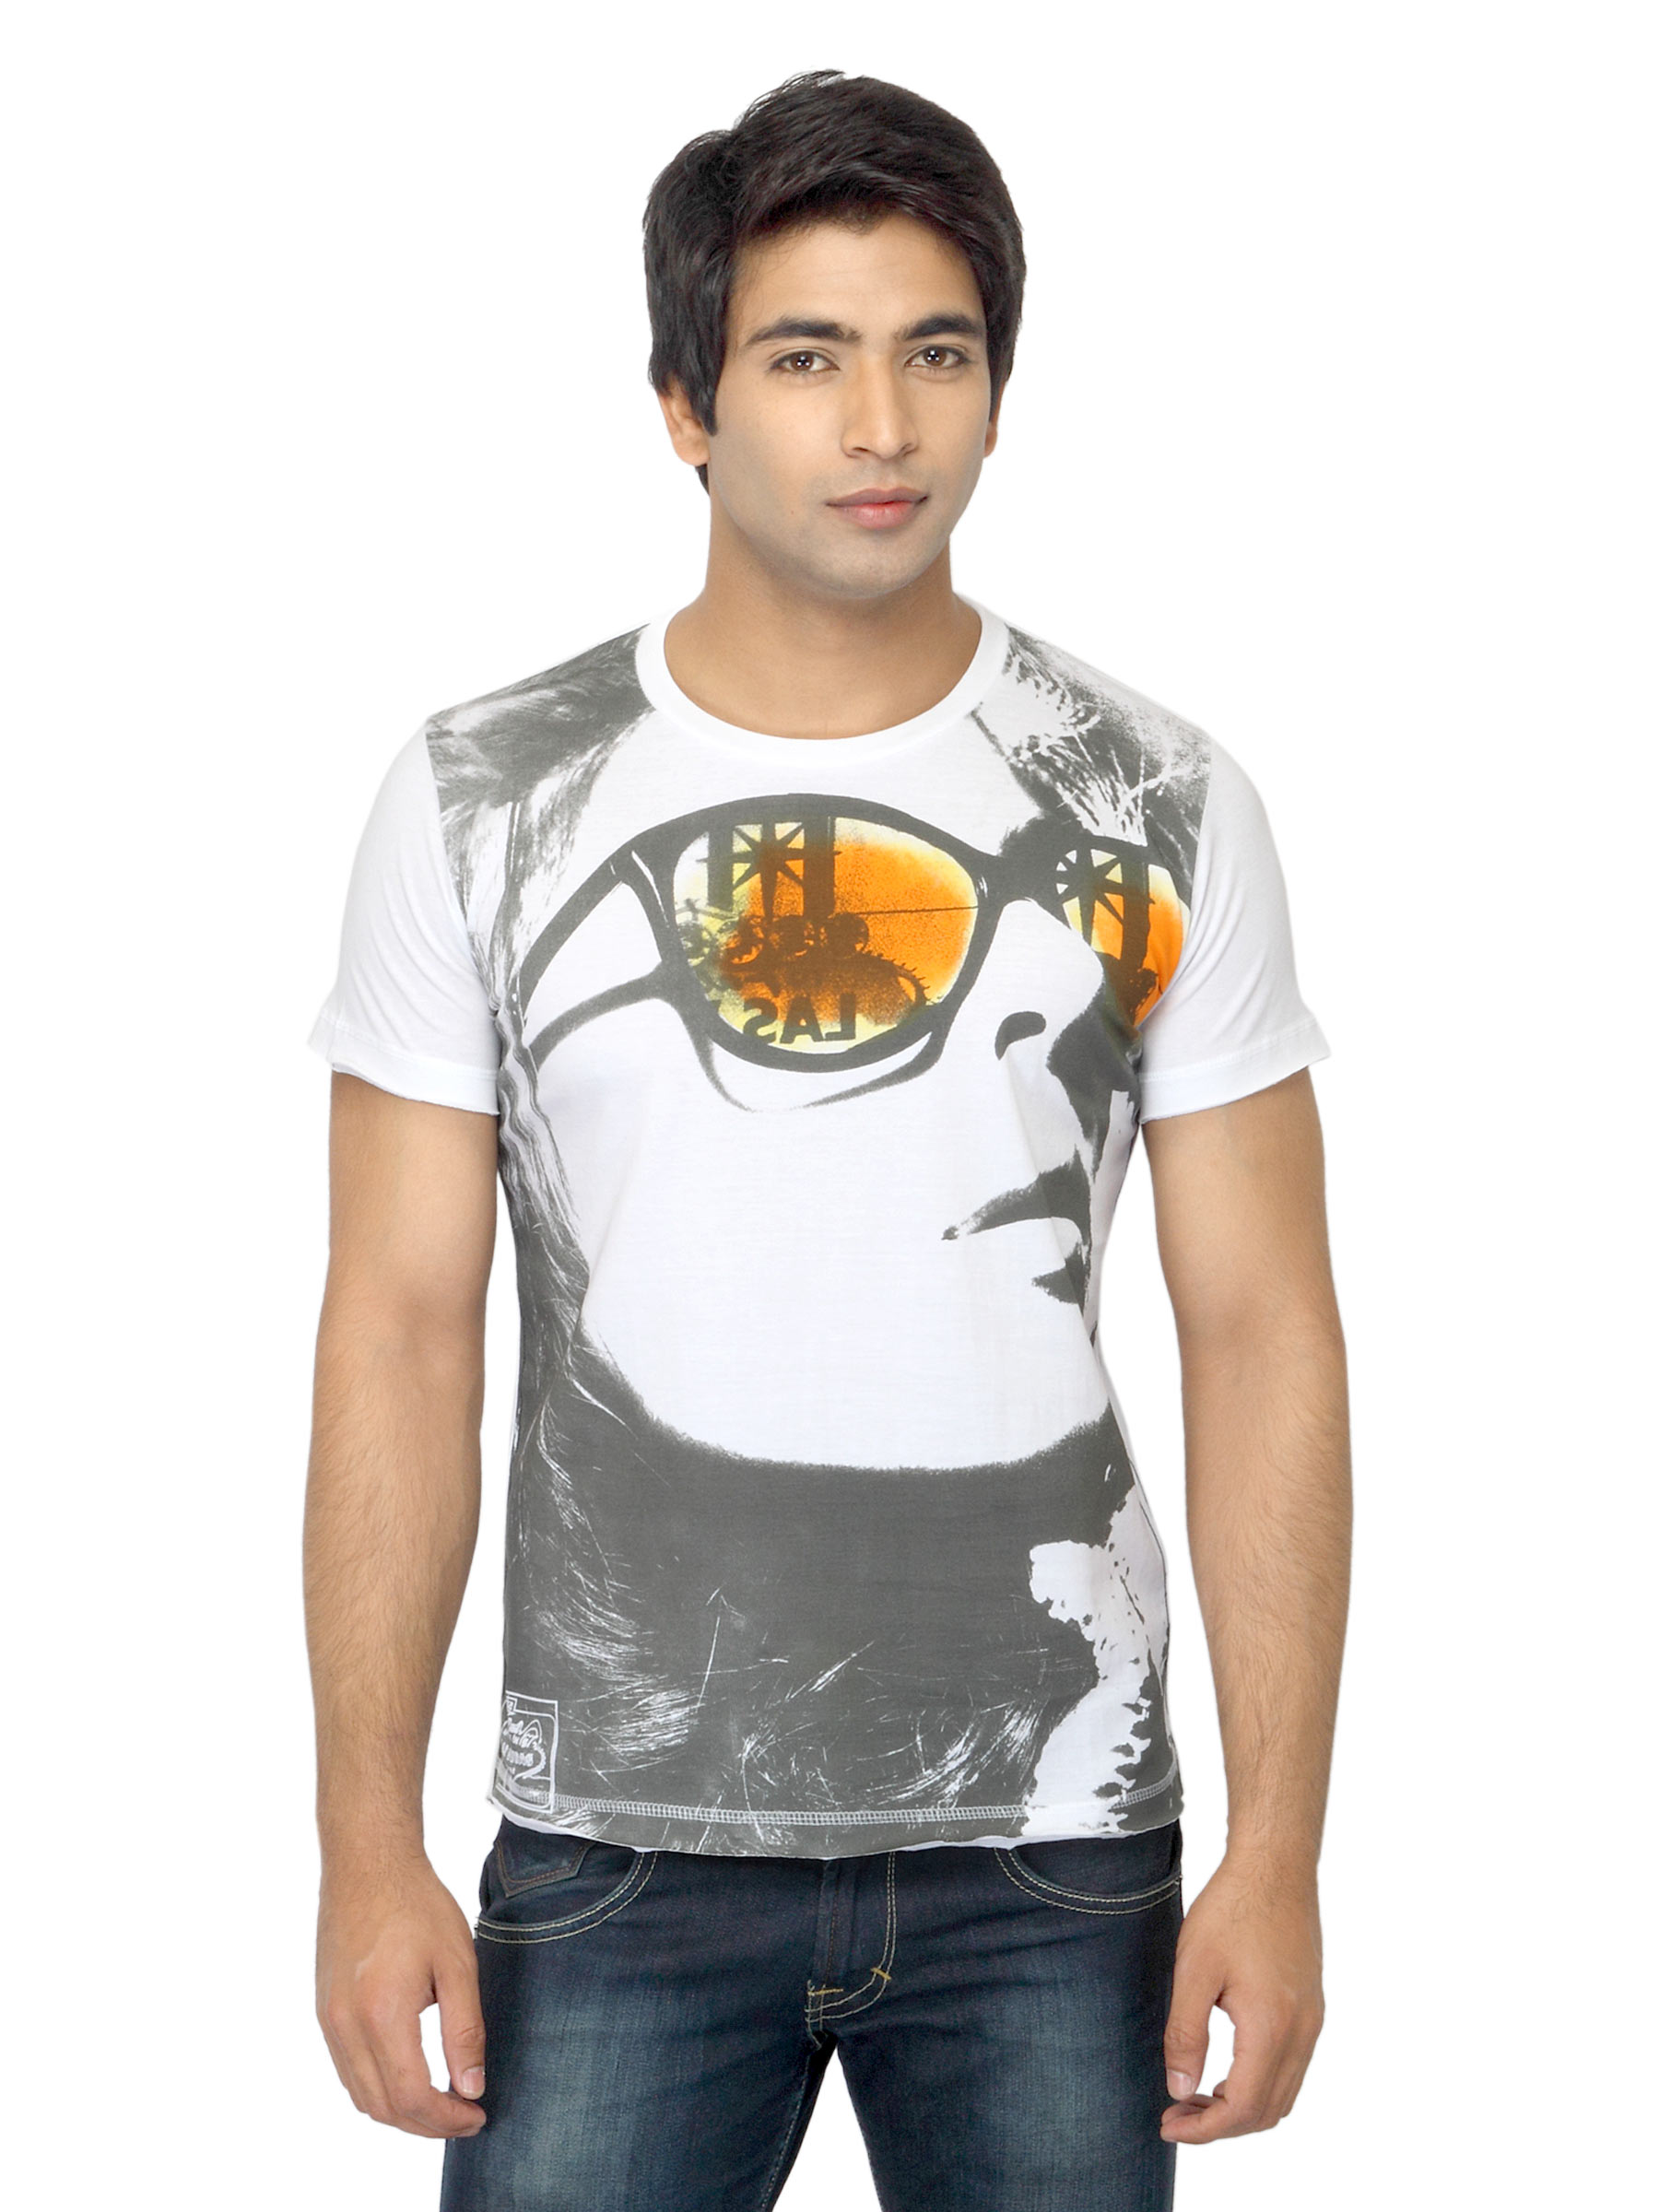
Status Quo Men Printed White T-shirt
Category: Apparel / Topwear / Tshirts
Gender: Men
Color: White
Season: Summer 2012
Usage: Casual